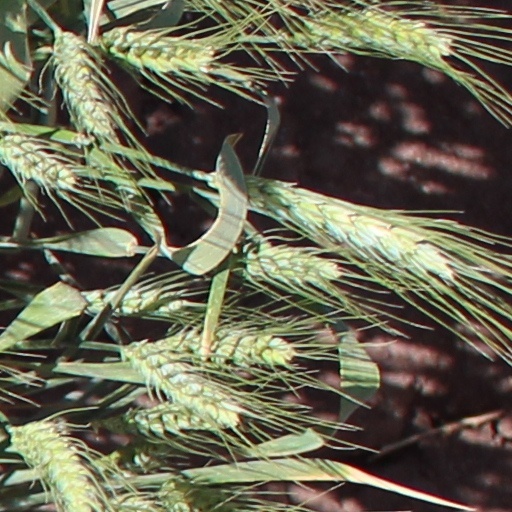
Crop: wheat